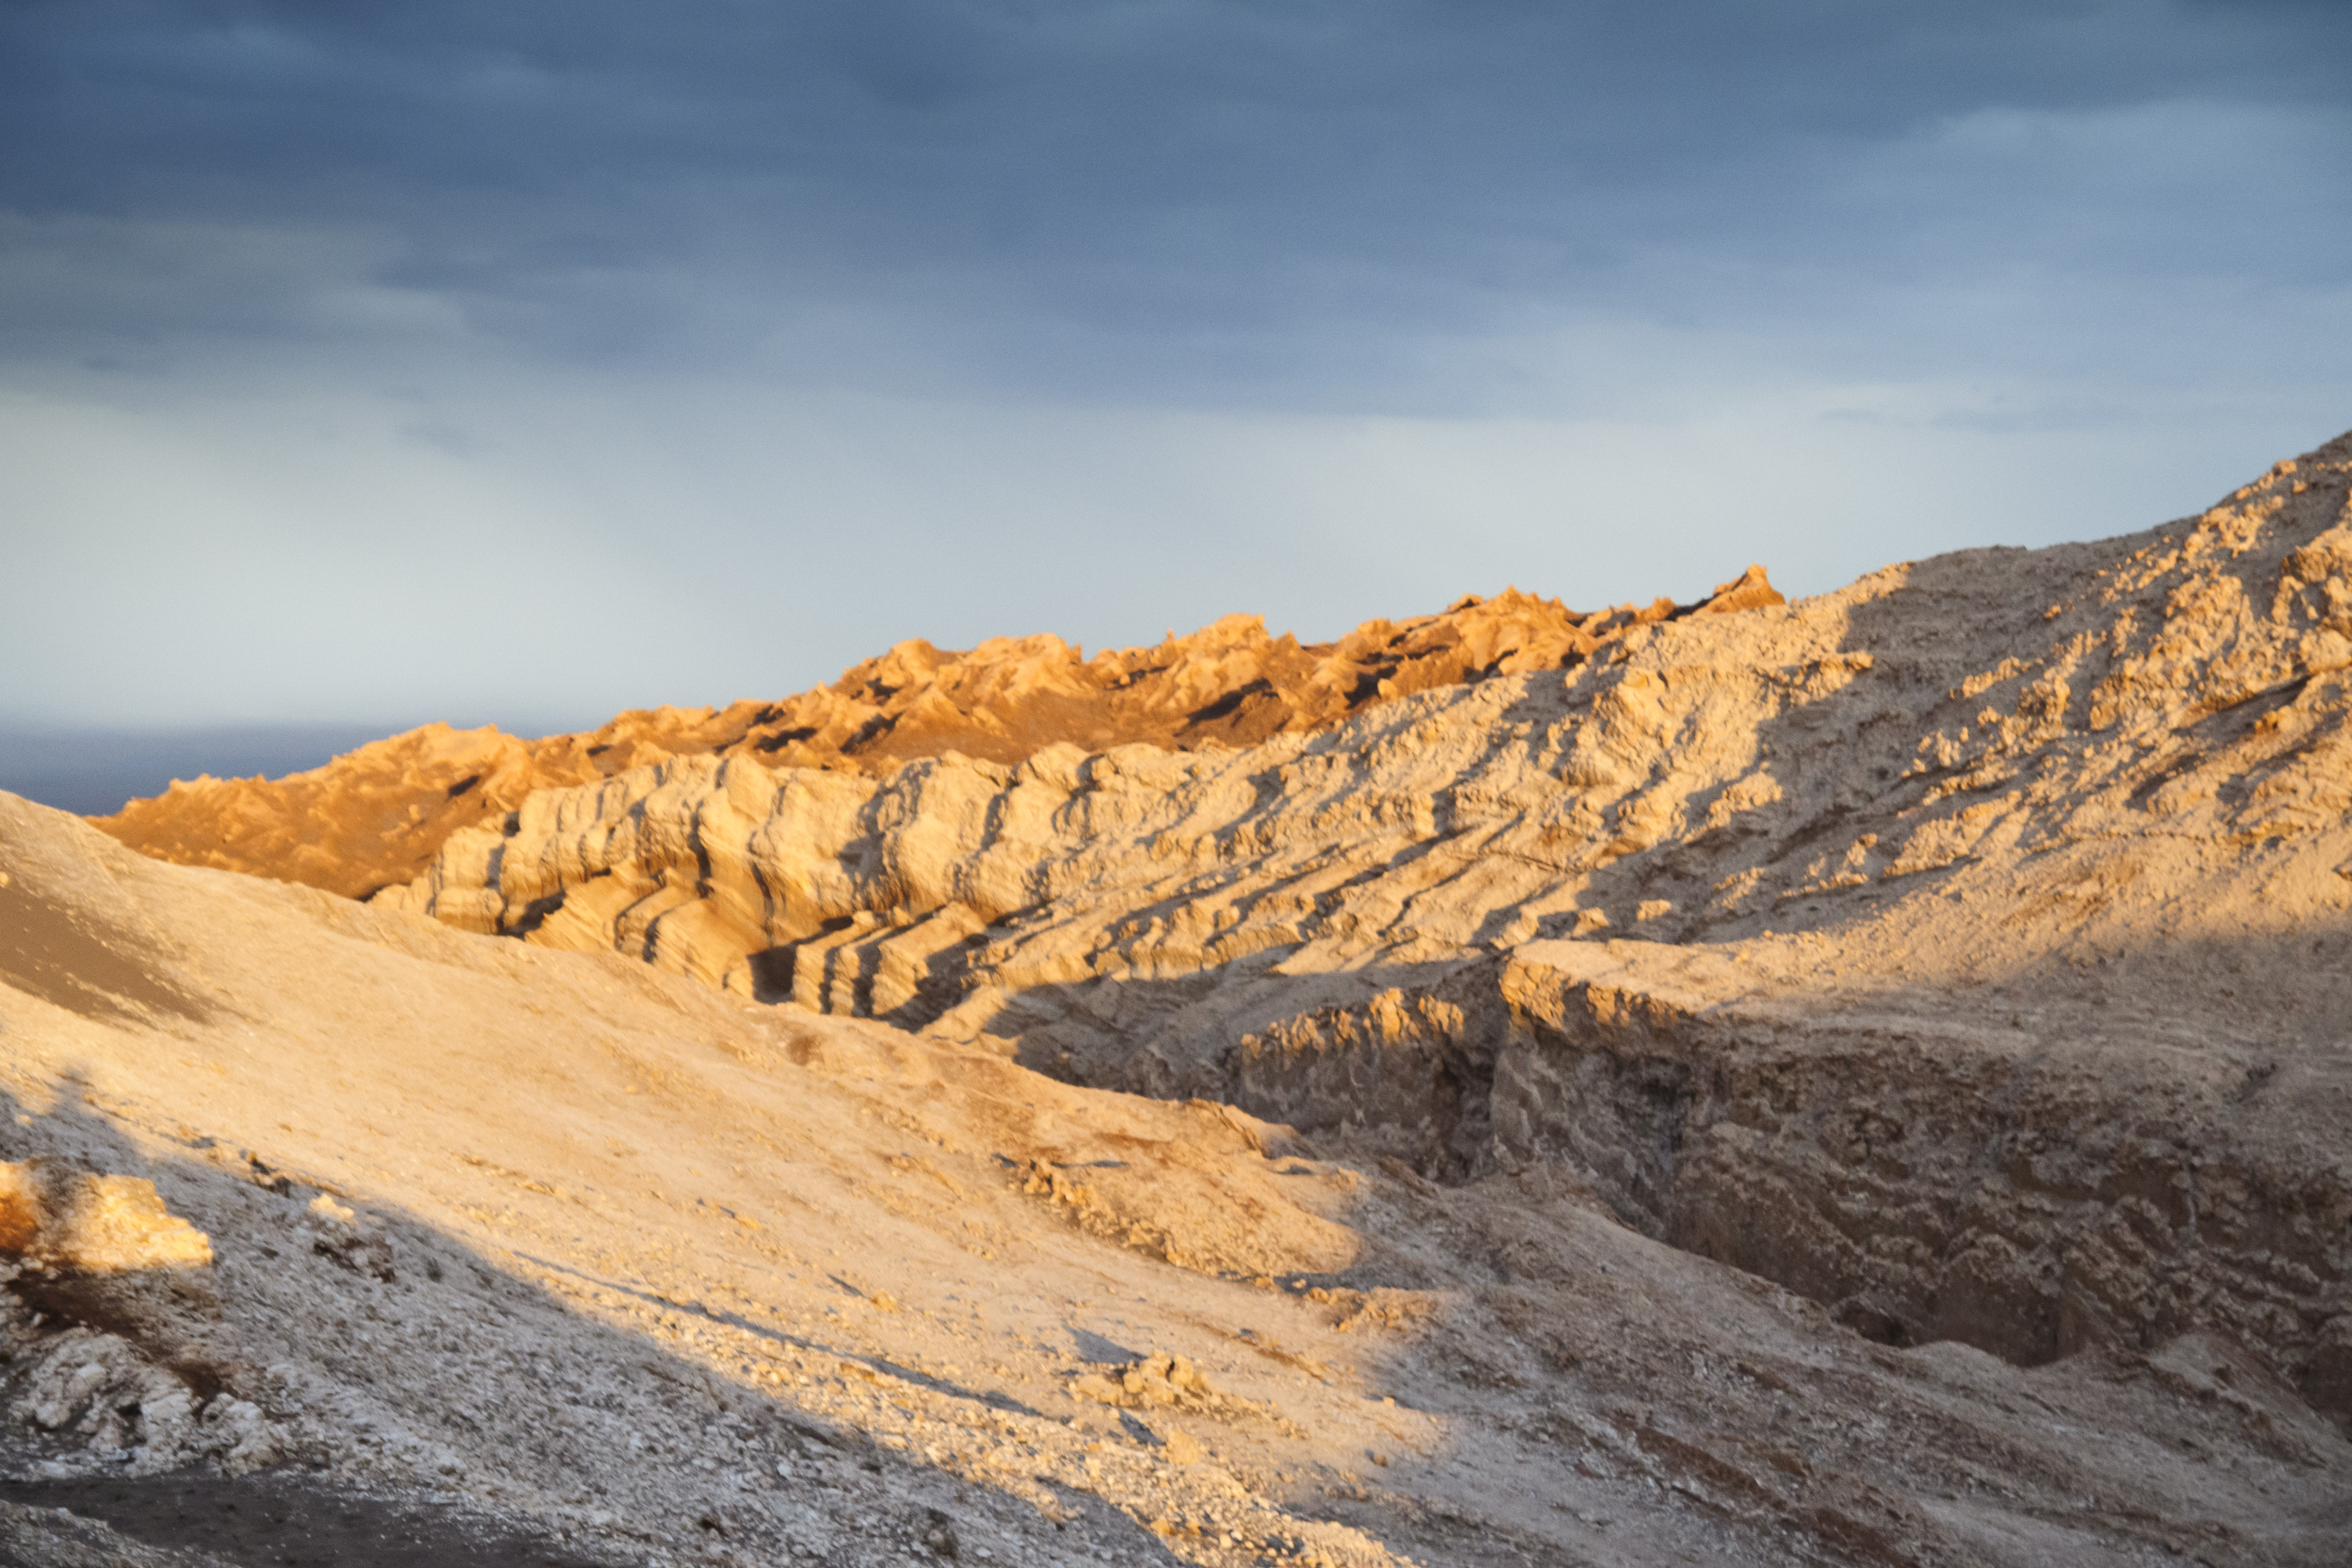
landscape, sea, rock, wilderness, mountain, snow, hill, desert, valley, mountain range, cliff, nikon, terrain, material, ridge, chile, geology, badlands, plateau, wadi, butte, sanpedrodeatacama, d300, landform, natural environment, geographical feature, mountainous landforms